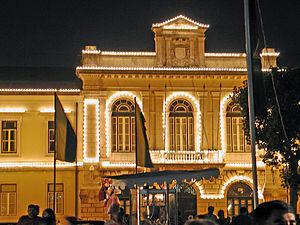
Le Rallye du Portugal 1979, disputé du 6 au 11 mars 1979, est la soixante-sixième manche du championnat du monde des rallyes courue depuis 1973, et la troisième manche du championnat du monde des rallyes 1979.